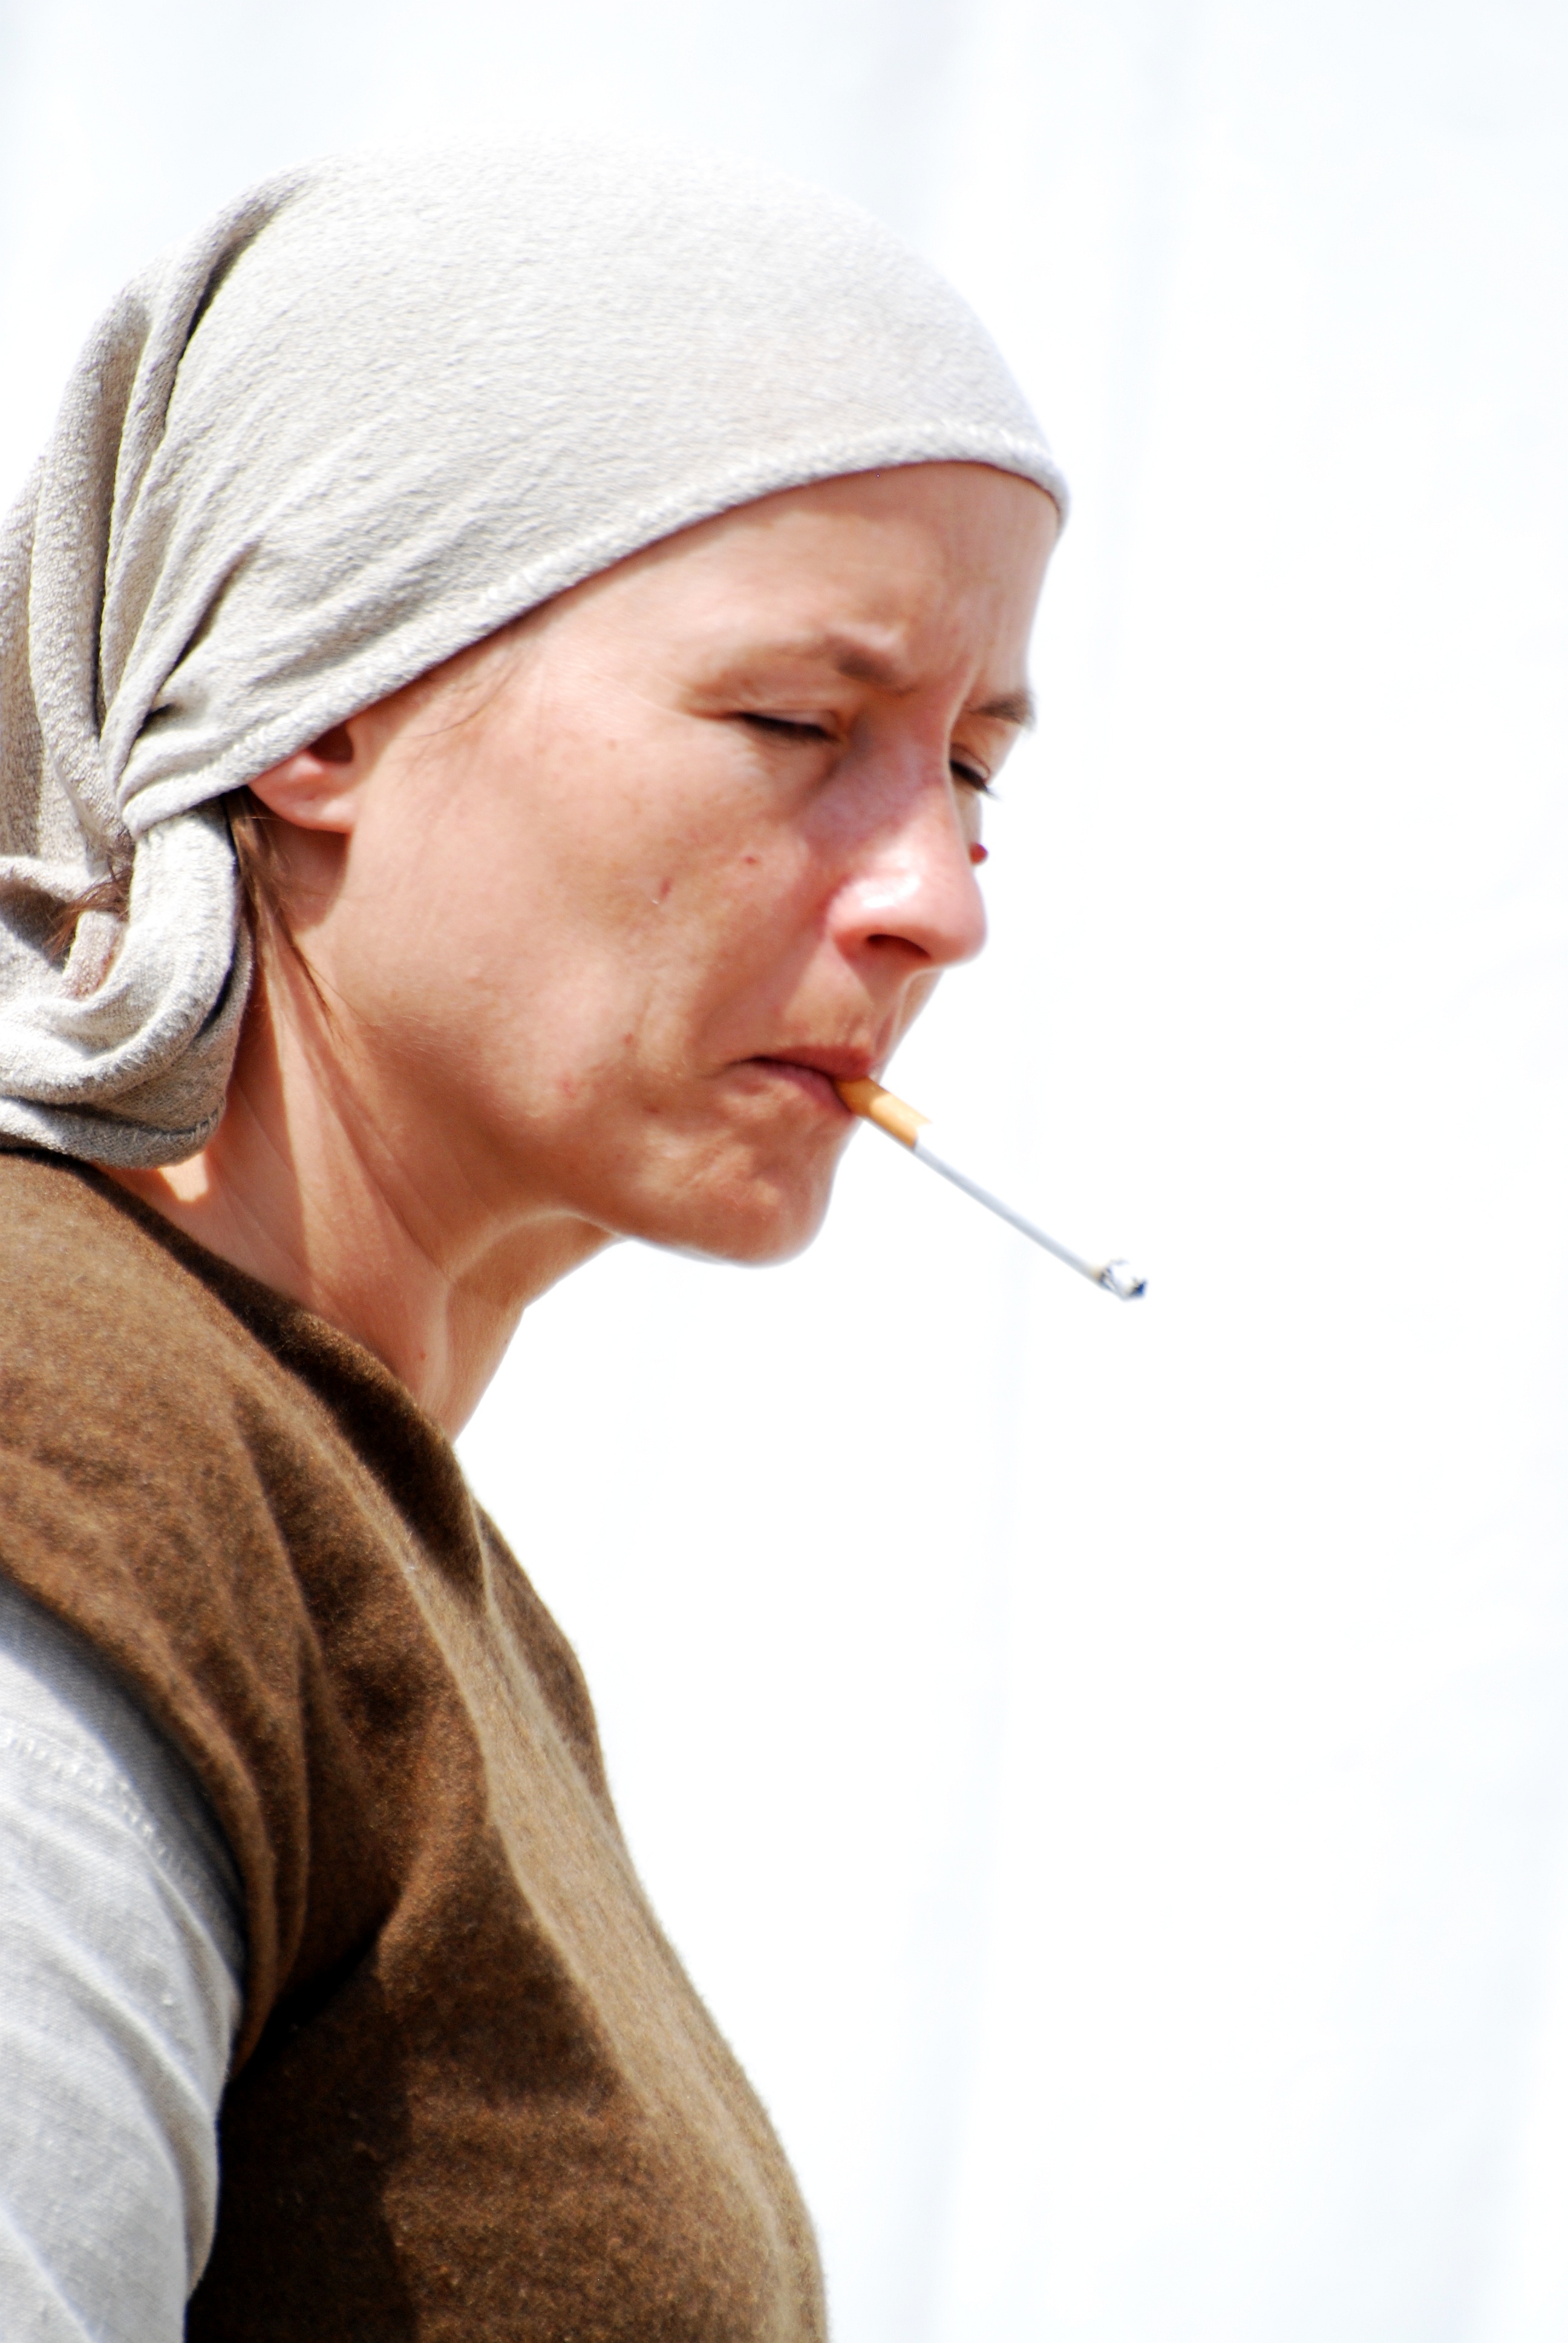
person, people, girl, woman, street, smoke, smoking, europe, portrait, nikon, lady, austria, face, nose, candid, girls, women, vienna, glasses, head, nikkor, d80, wien, 70300mm, nikond80, 70300mmf4556gvr, osterreich, sense